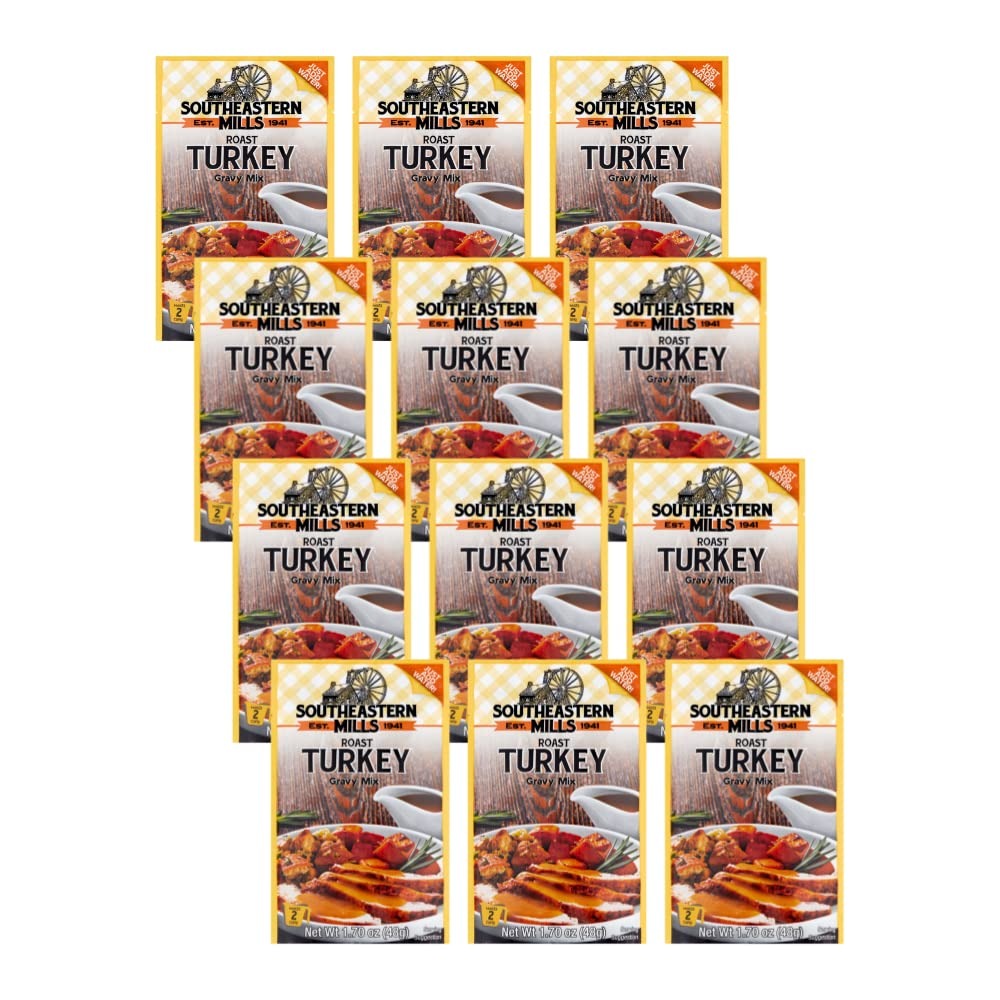
Item Name: Southeastern Mills Turkey Gravy Mix 1.7 Ounce (Pack of 12)
Bullet Point 1: Brown granulated turkey gravy mix
Bullet Point 2: Makes 2 Cups
Bullet Point 3: Case of Twelve
Bullet Point 4: Old Fashioned Style
Value: 20.4
Unit: Ounce

Price: 1.99